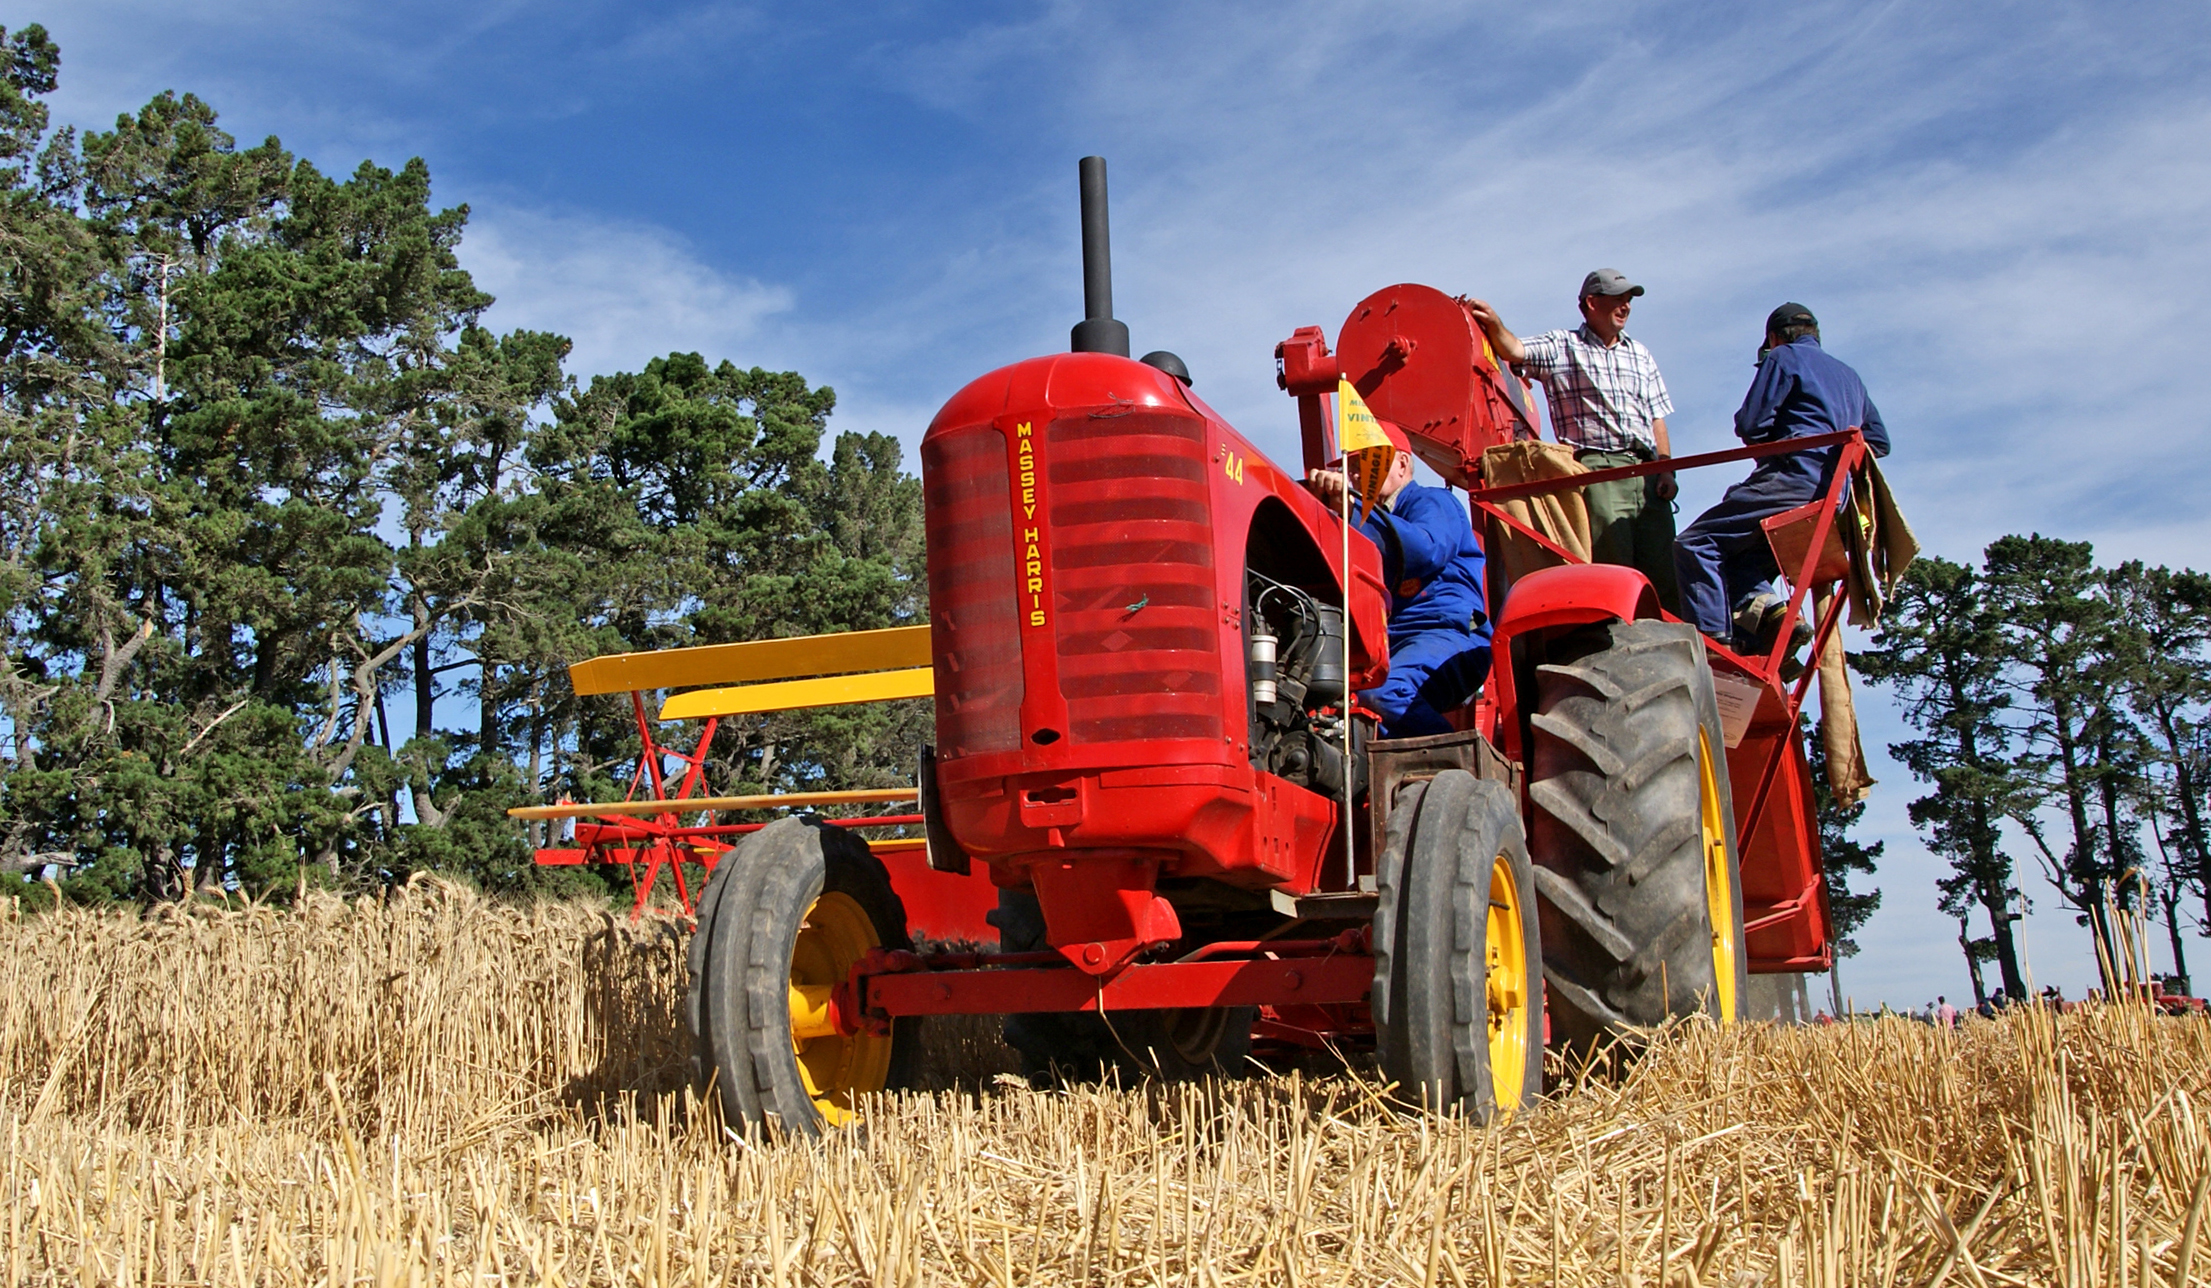
tractor, field, farm, wheat, red, farming, harvest, vehicle, crop, agriculture, farmequiment, harvesting, masseyharris, redtractor, tractors, harvester, agricultural machinery, grass family